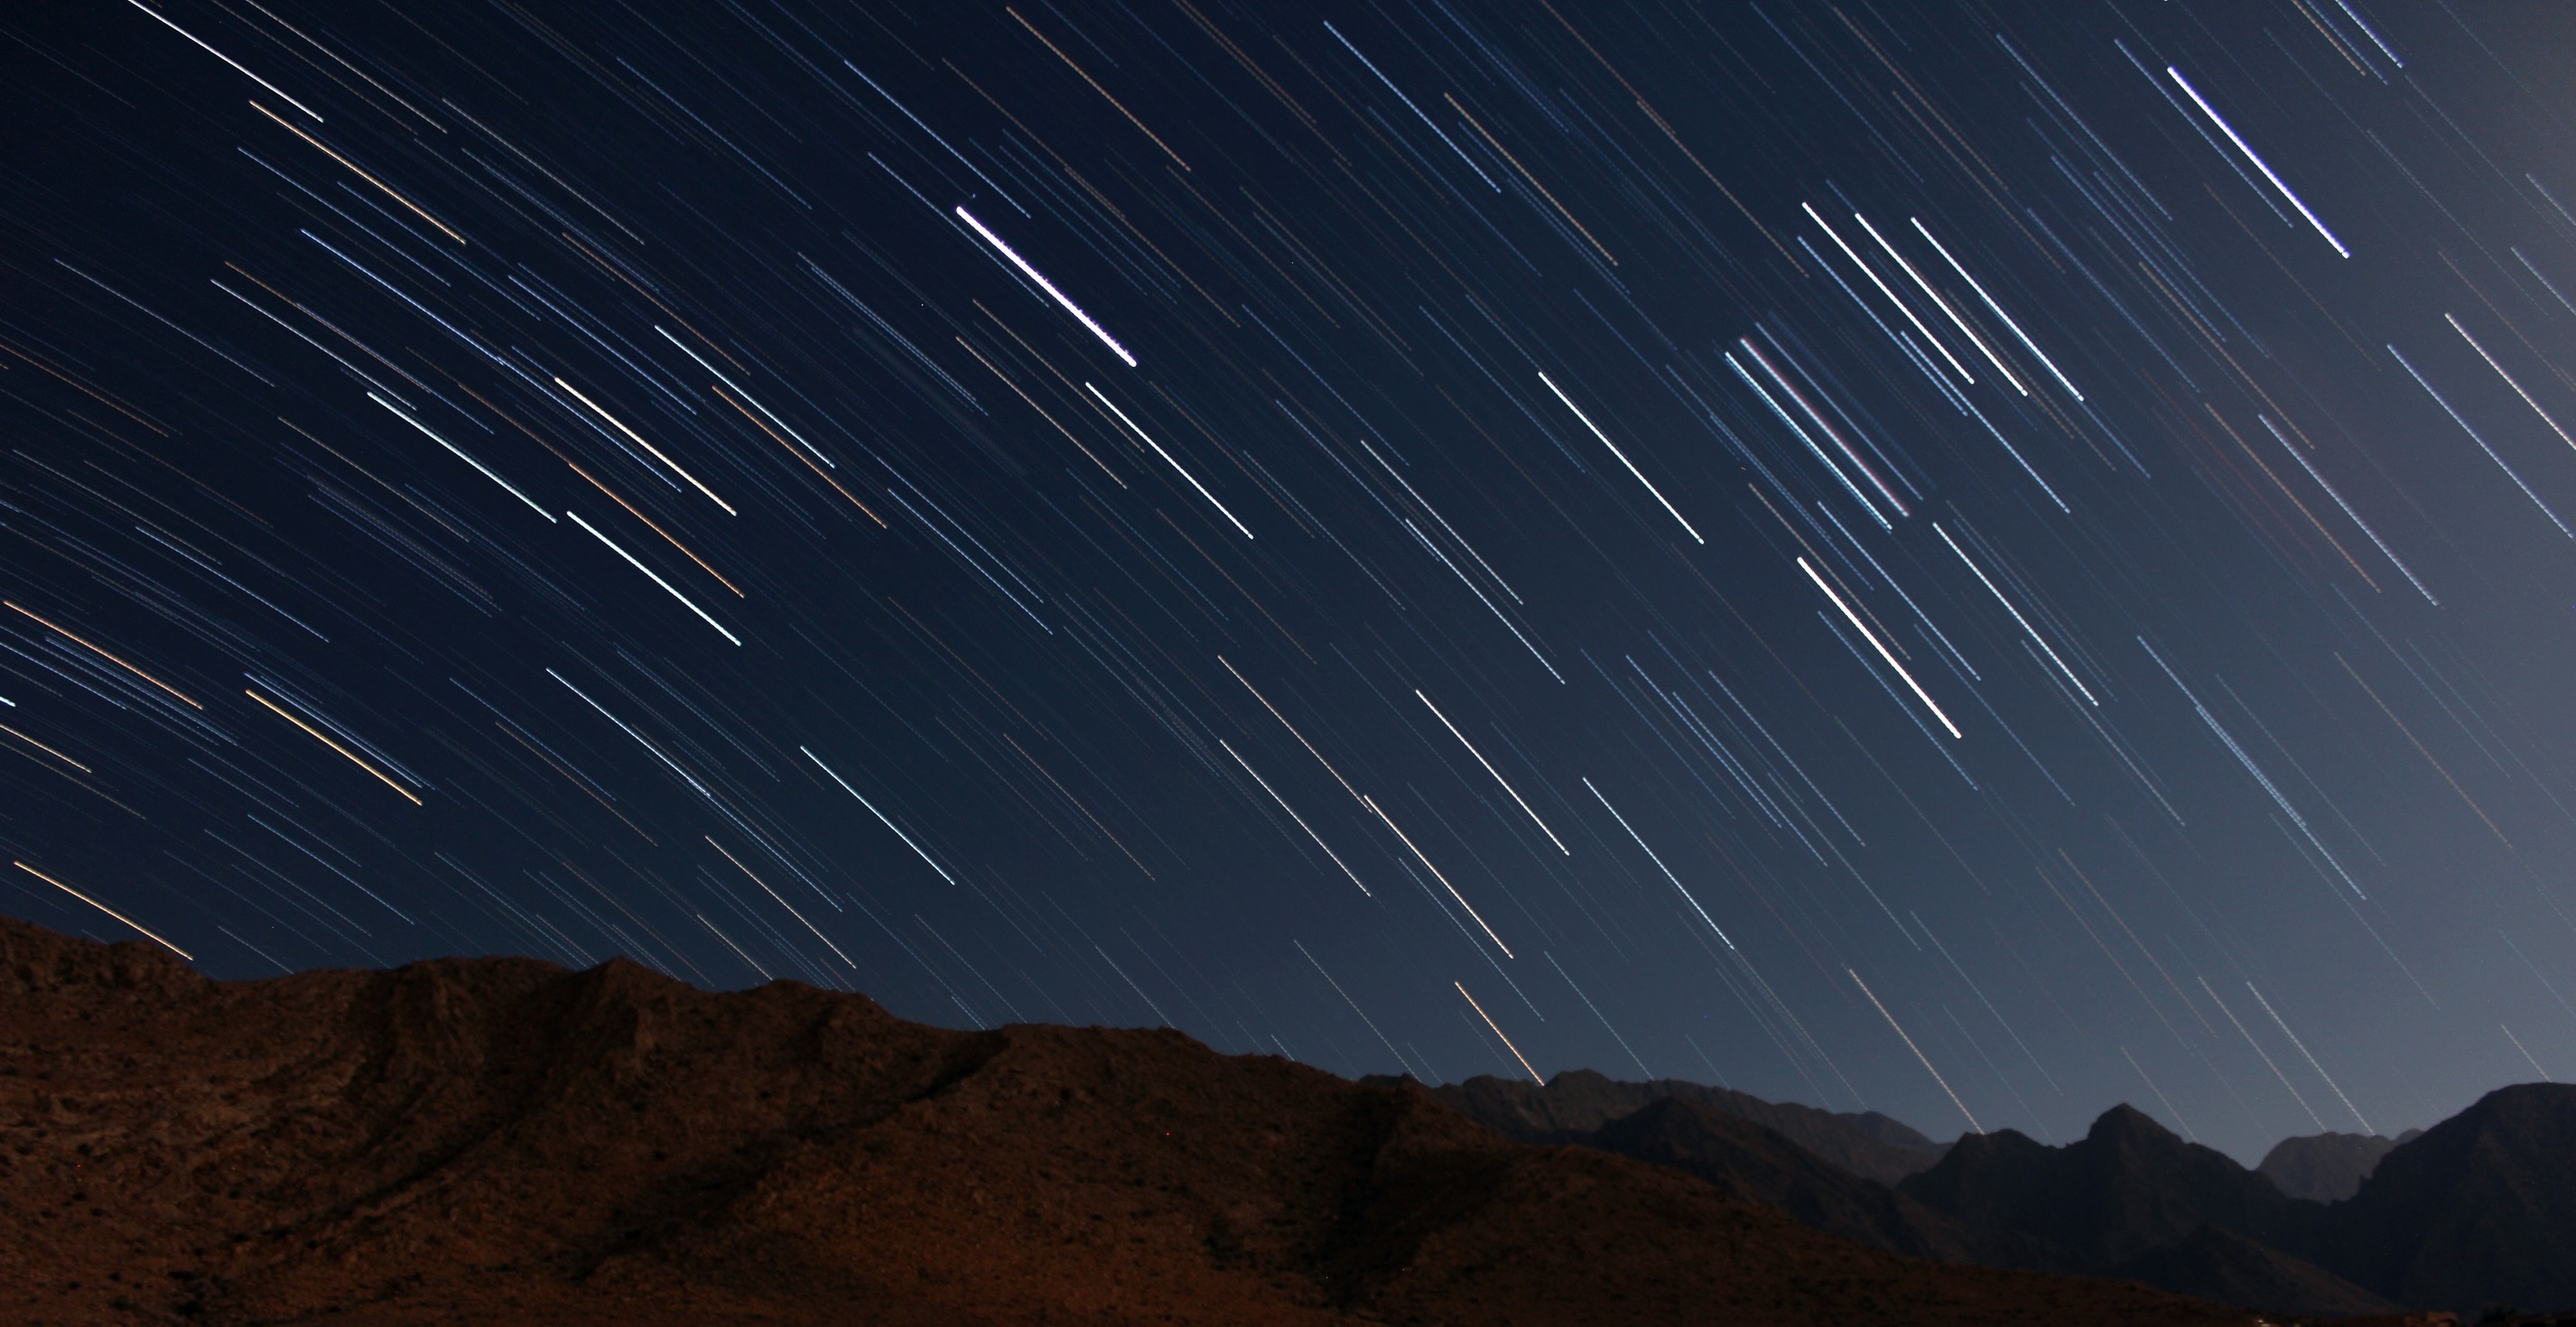
water, nature, sky, night, star, rain, wet, atmosphere, weather, storm, moon, downpour, pouring, falling, outdoors, astronomy, raining, shower, astronomical object